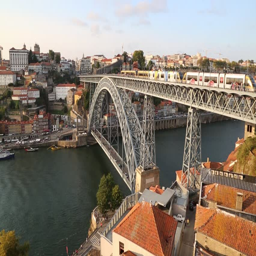
panoramic aerial view of arch bridge in a beautiful summer day